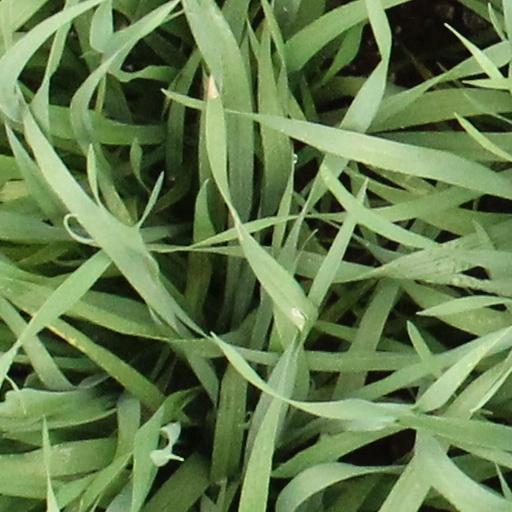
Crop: wheat